Water supply and sanitation in the United States

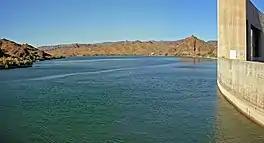
Lake Havasu on the Colorado River is the secondary source of drinking water for Phoenix, Arizona, supplying about 40% of Phoenix's water supply. 50% comes from the watersheds of the Verde and Salt Rivers, according to the official website of the City of Phoenix Water Services Department. Los Angeles also obtains a significant percentage of its water supply from Lake Havasu.

The centralized drinking water supply infrastructure in the United States consists of dams and reservoirs, well fields, pumping stations, aqueducts for the transport of large quantities of water over long distances, water treatment plants, reservoirs in the water distribution system (including water towers), and 1.8 million miles of distribution lines. Depending on the location and quality of the water source, all or some of these elements may be present in a particular water supply system. In addition to this infrastructure for centralized network distribution, over 13 million households rely on their own water sources, usually wells.